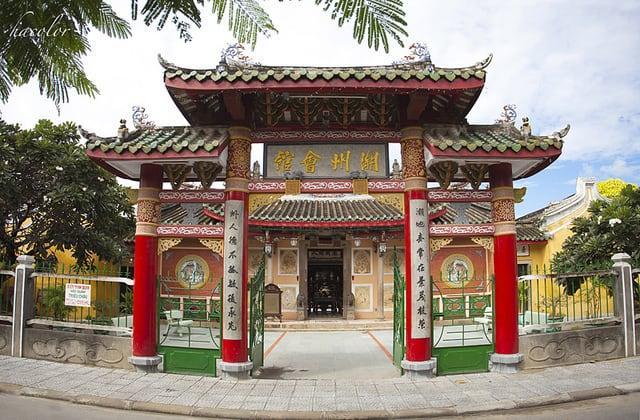
đây là khung cảnh ở phía trước của một ngôi đền